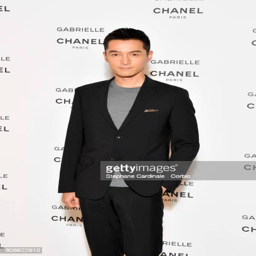
actor attends the launch party for new perfume as part